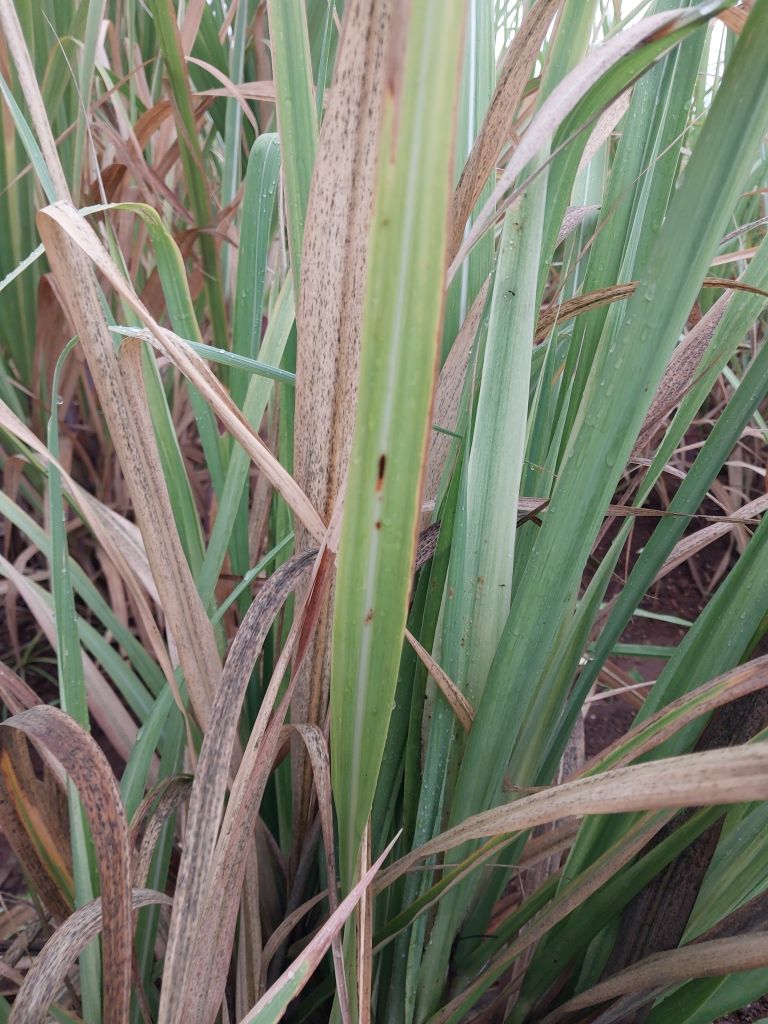
Label: Brown Spot